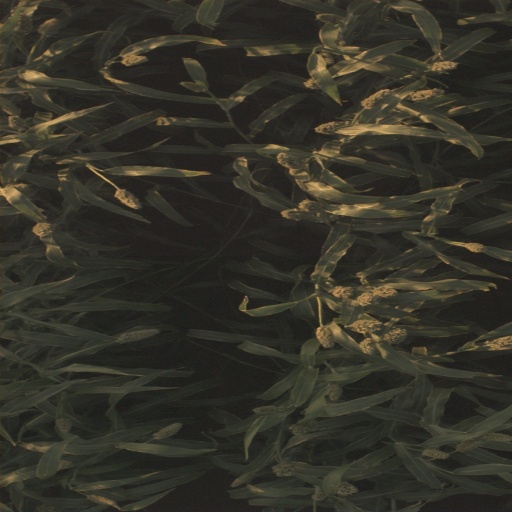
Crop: sorghum